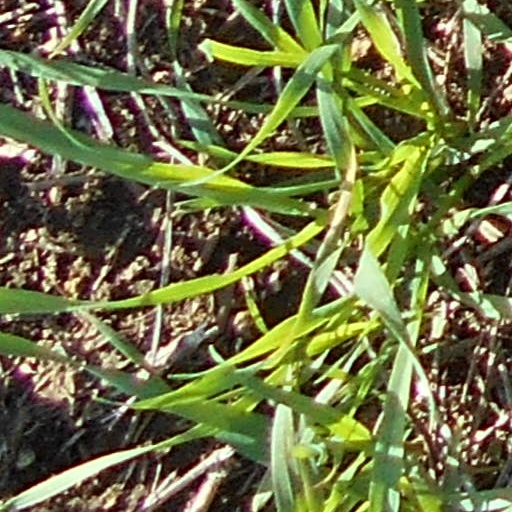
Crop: wheat